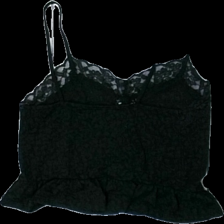
View: back
Type: Tank top
Category: Ladies
Brand: Bikbok
Colors: Black
Material: 100% polyester
Pattern: Lace
Cut: Cropped
Size: XS
Season: Summer
Damage location: top right
Damage 2 location: top center
Price range: <50
Recommended usage: Energy recovery
Description: svart spets linne, kort, mycket nopprig över hela